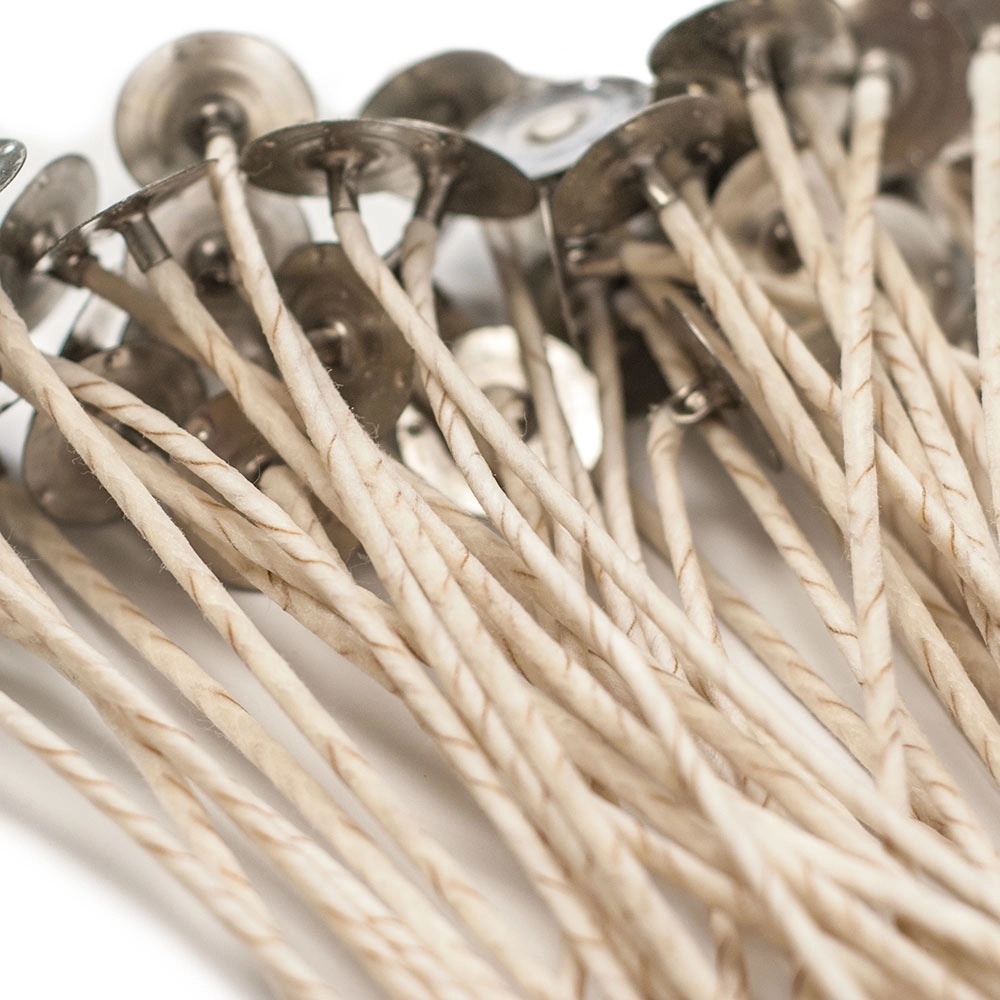
ECO-16 6" Pre-Tabbed Wick 10 PCS
ECO-16 6" Pre-Tabbed Wick ECO-16 wicks are coreless, cotton flat braid wick with paper filament throughout, providing increased rigidity and strength. Their self-trimming and clean burning characteristics minimize mushrooming, soot, and smoke. ECO wicks are suitable to be used in tealight, votive, pillar, and container candles. ECO wicks typically work best in soy waxes and lower melt point paraffin waxes. Our ECO-16 wicks are: primed with a natural wax coating 6" in length pre-tabbed in a 20mm X 6mm tab The ECO-16 wick may be suitable for: large (3-4") pillar and container candles Note: We recommend testing new wick sizes when making any modifications to existing candle recipes or making new candles. Burning characteristics can be altered by changes in wax, fragrance oil, dye, and/or additives, which could result in a different optimal wick size for the same diameter candle.
Brand: www.alchemymateriaprima.com
Category: Arts & Entertainment > Hobbies & Creative Arts > Arts & Crafts > Art & Crafting Materials > Olfactory Arts Materials > Candle Making Materials > Wicks > Pre-Tabbed Wicks